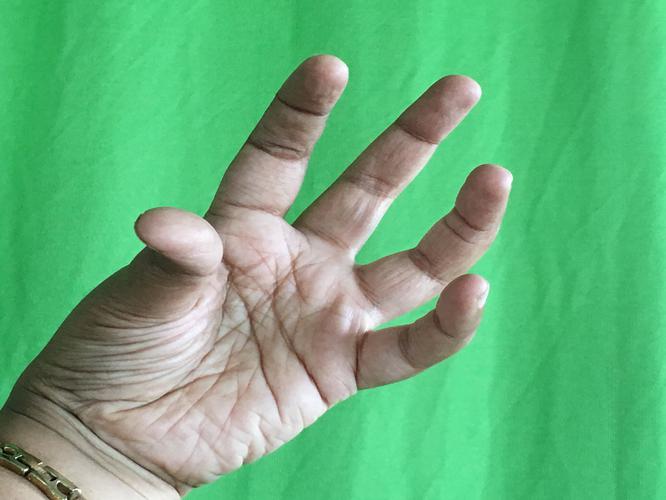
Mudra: Padmakosha
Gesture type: single_hand